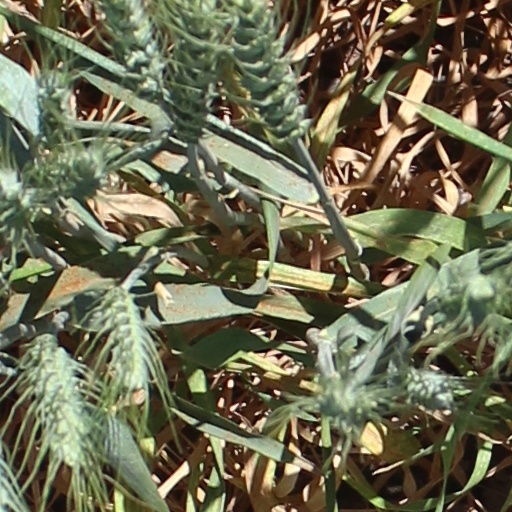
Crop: wheat